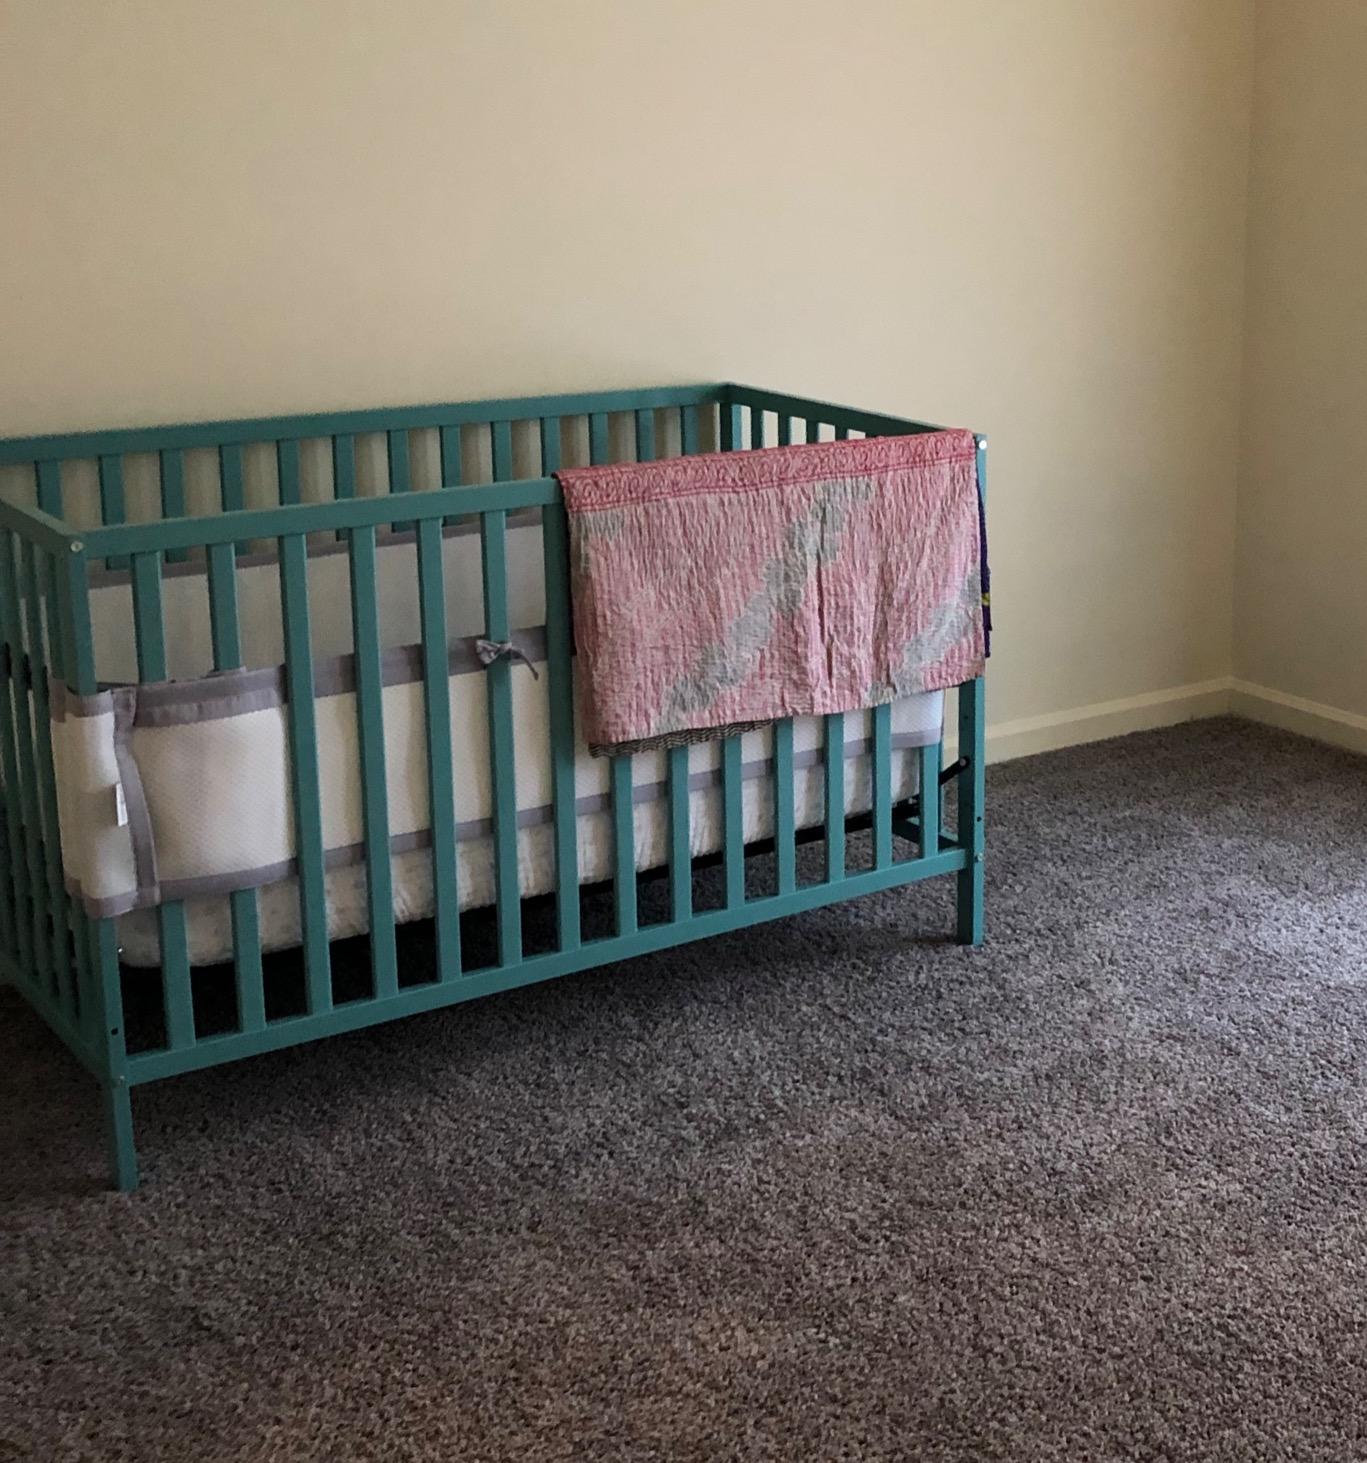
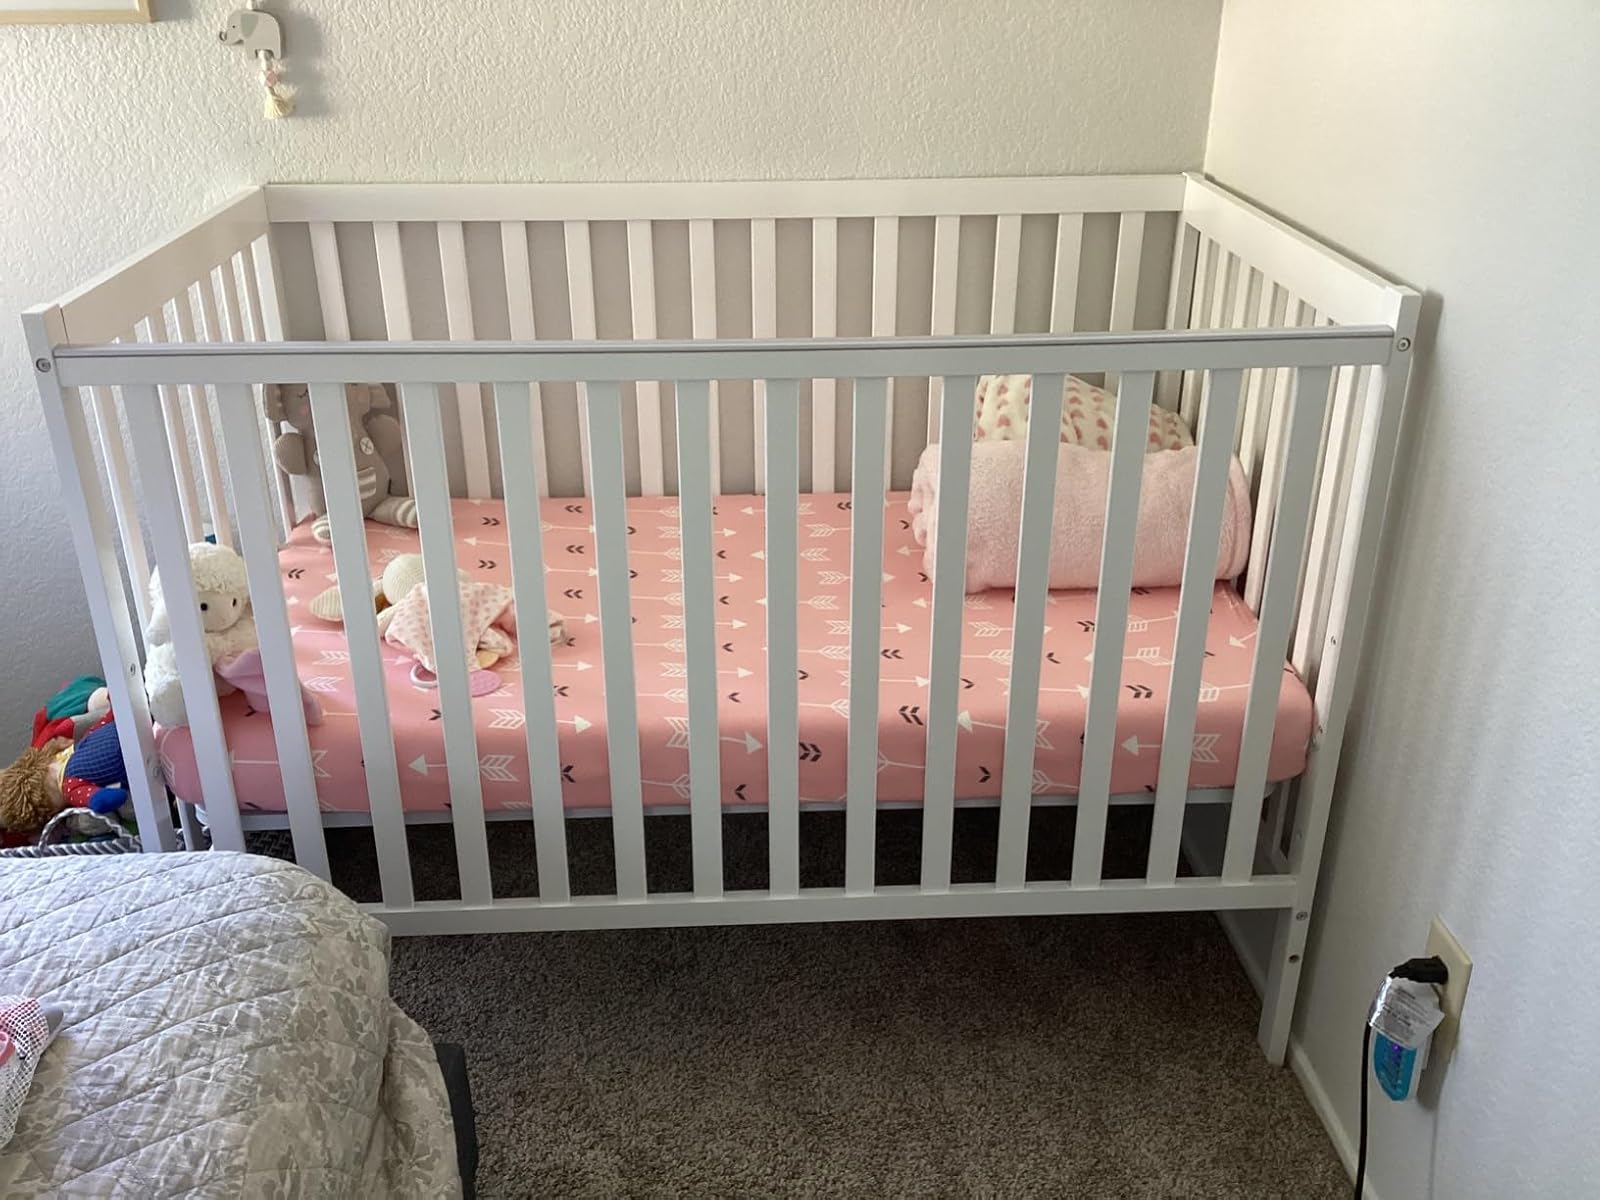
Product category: products_crib
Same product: no